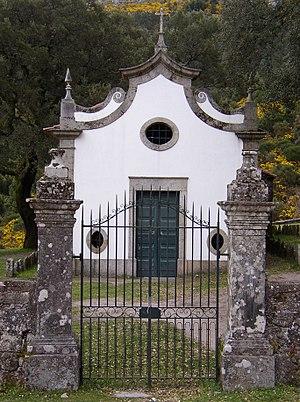
Cet article recense les monuments nationaux du district de Viana do Castelo, au Portugal.